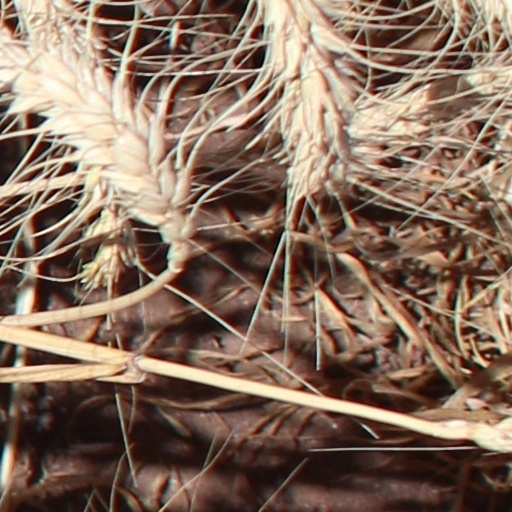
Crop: wheat